Anarchism in China

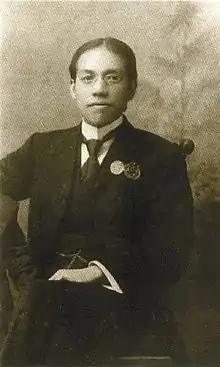
Liang Qichao, an early Chinese nationalist and leader of the democratic reform movement.

During the Self-Strengthening Movement, Chinese intellectuals making direct contact with Europeans started to take an interest in the political and economic institutions of European powers. A national consciousness and a sense of cosmopolitanism began to develop, advocating the transformation of China from an empire into a nation-state, in order to secure its future existence in the face of foreign aggression. This rise in Chinese nationalism, which advocated for a form of popular sovereignty, was poorly received by the governing Confucianists, whose conservative desire to preserve the inherited institutions of the empire led them to oust many nationalists from office during the 1880s. This caused much of the nationalist movement to reconstitute itself around revolutionary republican ideals, calling for an end to Qing rule.